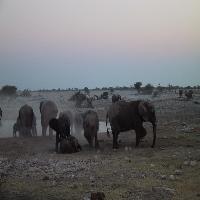
Weather: cloudy or overcast